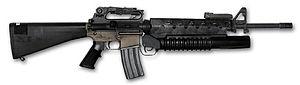
Le M203 est un lance-grenades développé entre 1967 et 1968 par l'AAI corporation sous contrat de l'US Army. Le lance-grenades M203 est un lance-grenades à un coup de calibre 40 mm et à rechargement manuel venant se placer sous le garde-main de l'arme depuis laquelle il est utilisé. De conception entièrement métallique, il n'a pour autant pas un poids excessif. Le M203 peut utiliser tous les types de grenades de 40 x 46 mm OTAN.